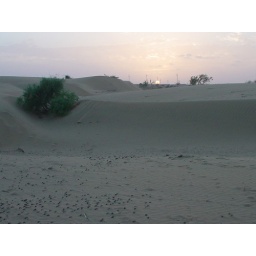
A golden city lost in an ocean of sand. Close to Pakistan